Wes Mack

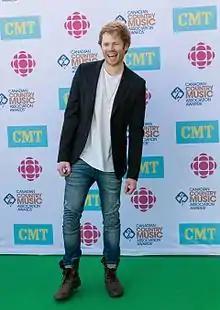
Wes Mack in 2016

Wesley MacInnes is a Canadian country musician who performs under the stage name Wes Mack. He is also an actor and a director.